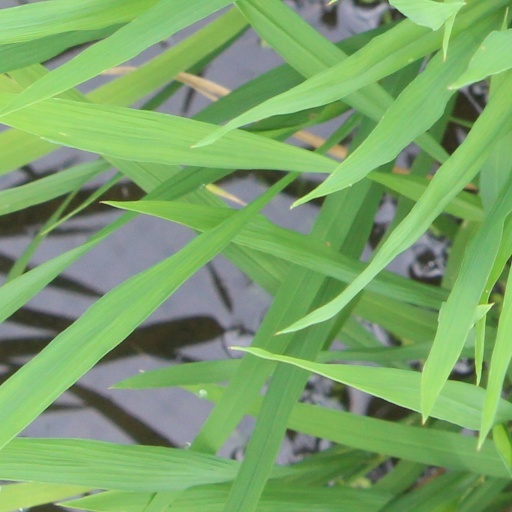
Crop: rice